Society of the Song dynasty

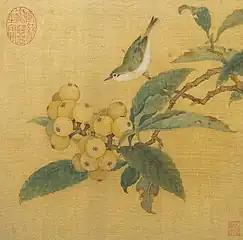
"Loquats and a Mountain Bird", by an anonymous Southern Song painter; small album leaf paintings like this were popular amongst the gentry and scholar-officials of the Southern Song period.

From the scholar-official's view, the artisans and craftsmen were essential workers in society on a tier just below the farming peasants, and different from the merchants and traders who were considered parasitic. It was craftsmen and artisans who fashioned and manufactured all of the goods needed in Song society, such as standard-sized waterwheels and chain pumps made by skilled wheelwrights. Although architects and carpenter builders were not as highly venerated as the scholar-officials, there were some architectural engineers and authors who gained wide acclaim at court and in the public sphere for their achievements. This included the official Li Jie (1065–1110), a scholar who was eventually promoted to high positions in government agencies of building and engineering. His written manual on building codes and procedures was sponsored by Emperor Huizong (r. 1100–1126) for these government agencies to employ and was widely printed for the benefit of literate craftsmen and artisans nationwide. The technical written work of the earlier 10th-century architect Yu Hao was also given a great amount of praise by the polymath scholar-official Shen Kuo in his "Dream Pool Essays" of 1088.